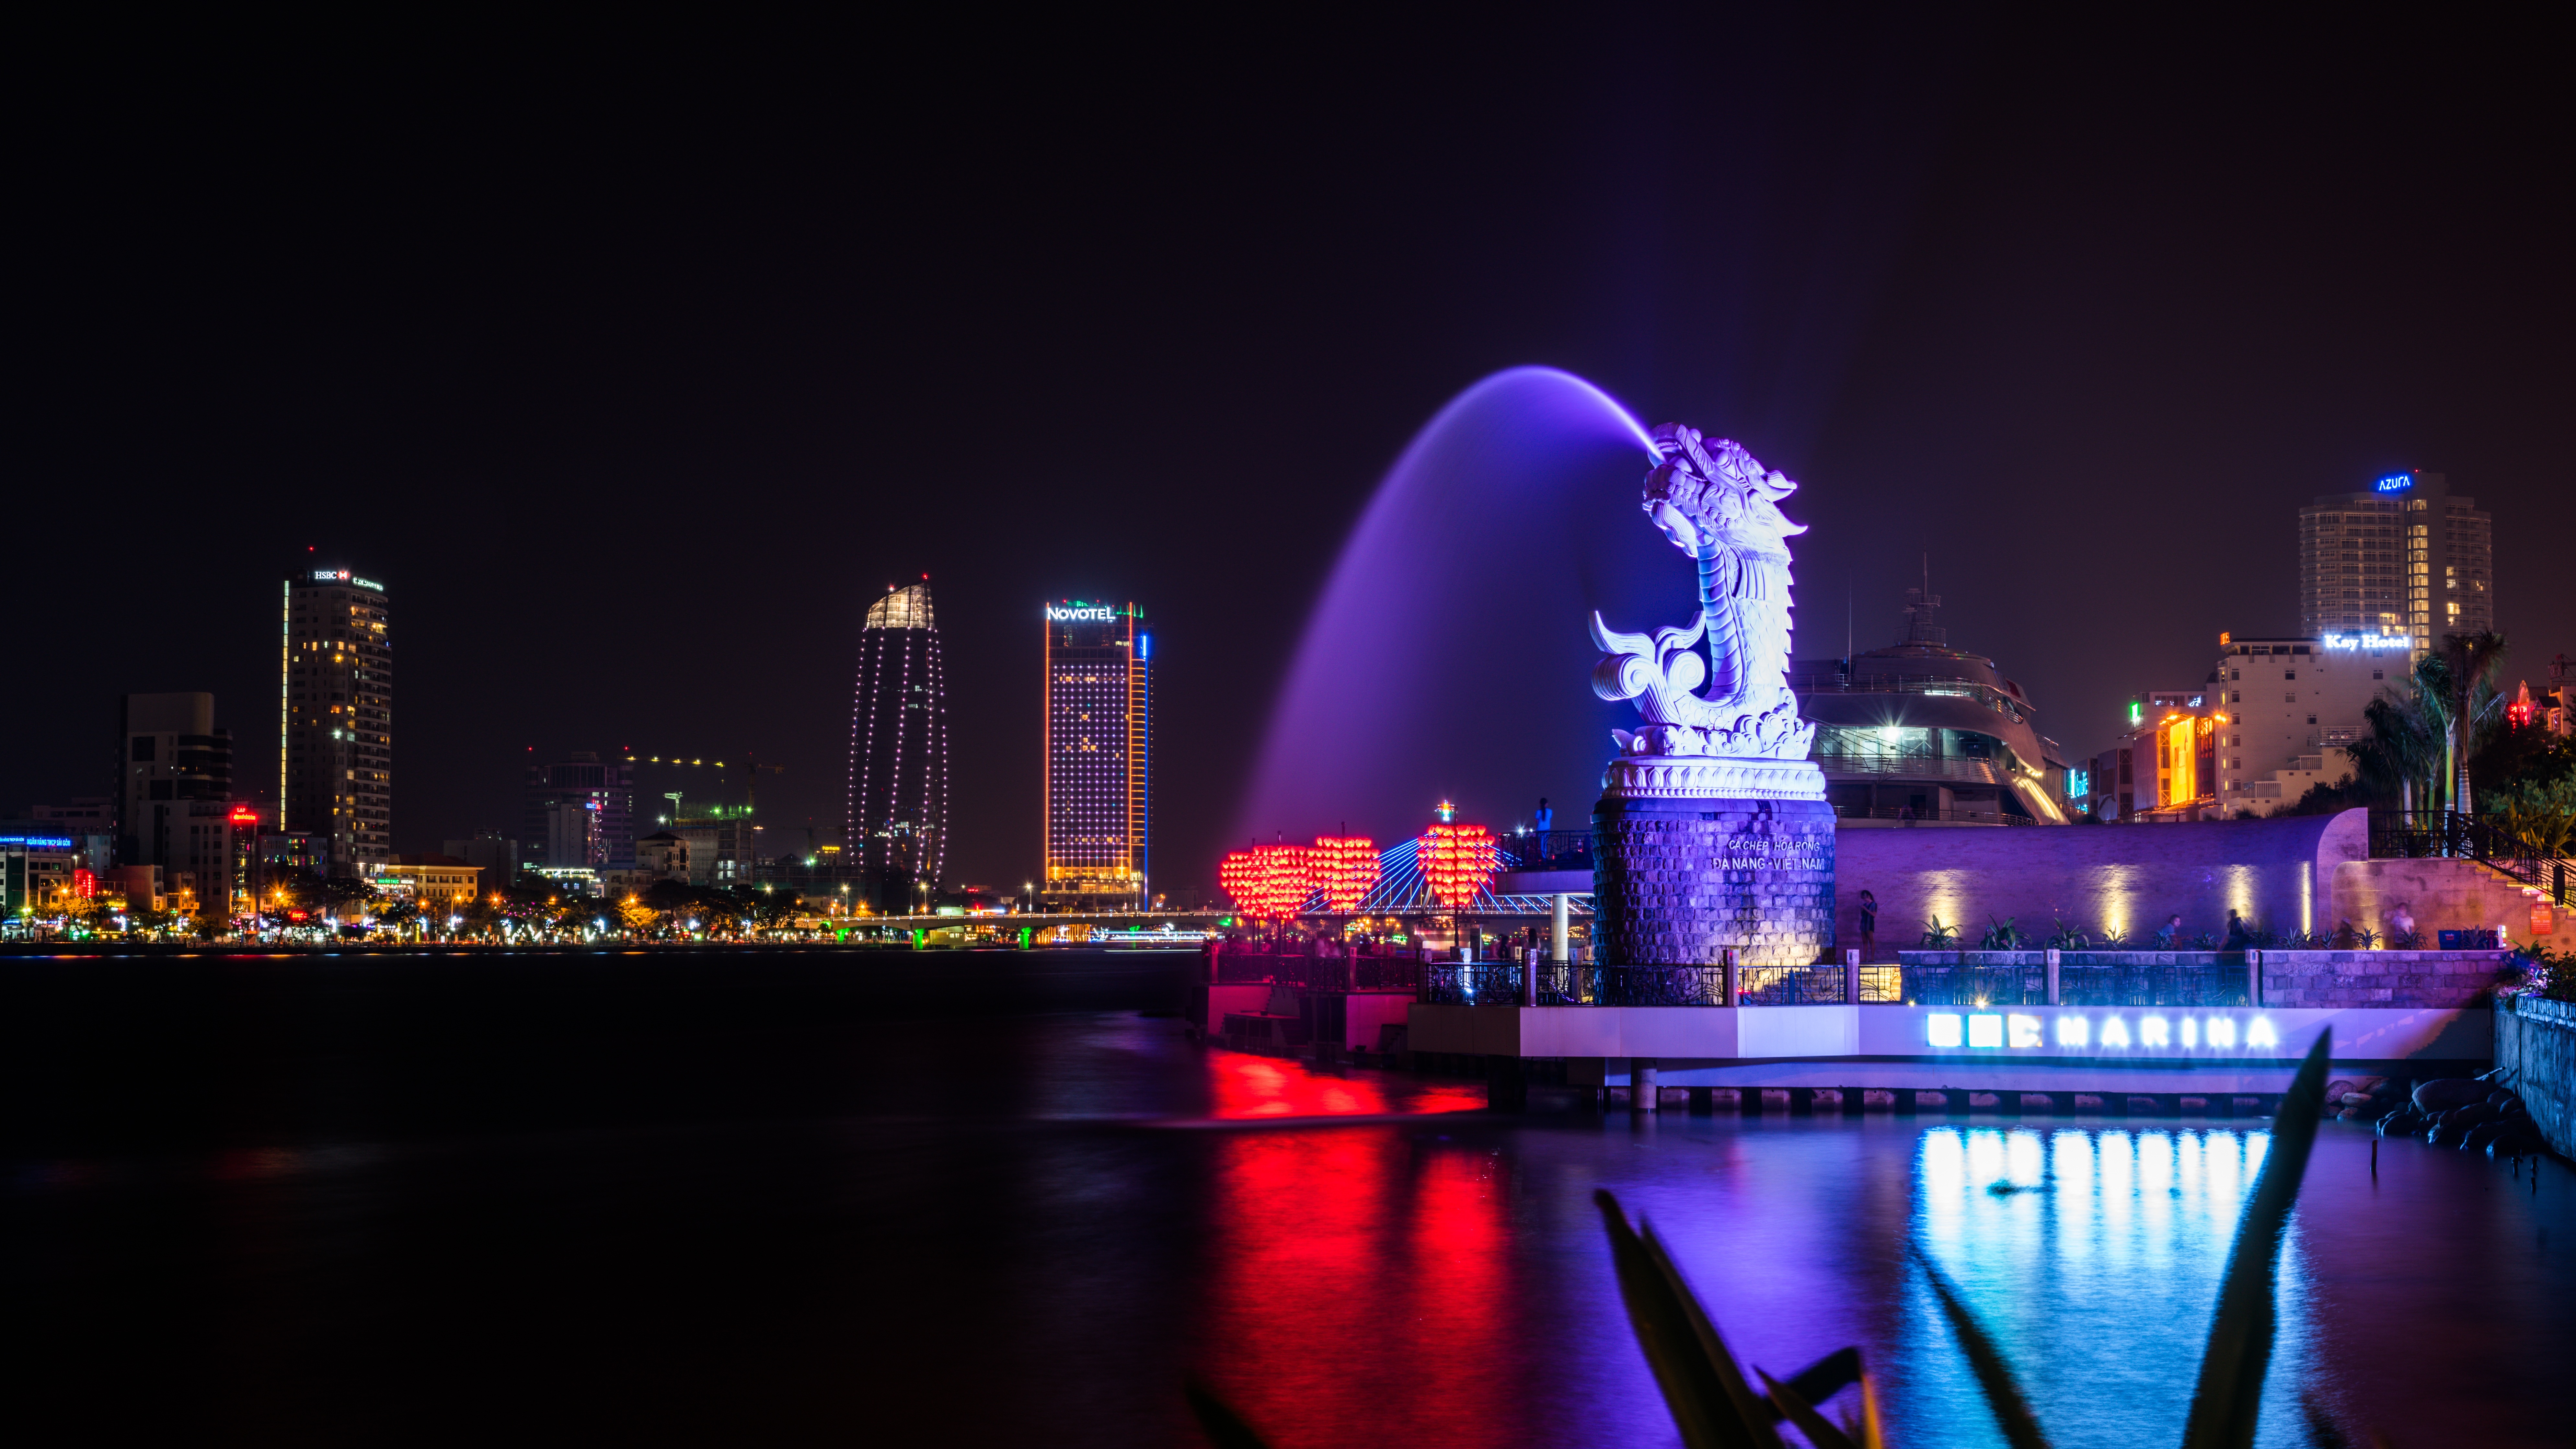
light, skyline, night, city, river, cityscape, travel, dusk, evening, reflection, corn, asia, landmark, vietnamese, han river, vietnam, metropolis, danang, da nang, atmosphere of earth, administrative center